The Korea Transport Institute

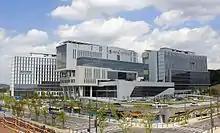
Sejong National Research Complex

The Korea Transport Institute (KOTI) is a think tank under the Prime Minister's Office in South Korea. Commissioned research is by order of the Ministry of Land, Infrastructure and Transport (MOLIT) and local government. It relocated to the Sejong National Research Complex in Sejong City in December 2014.